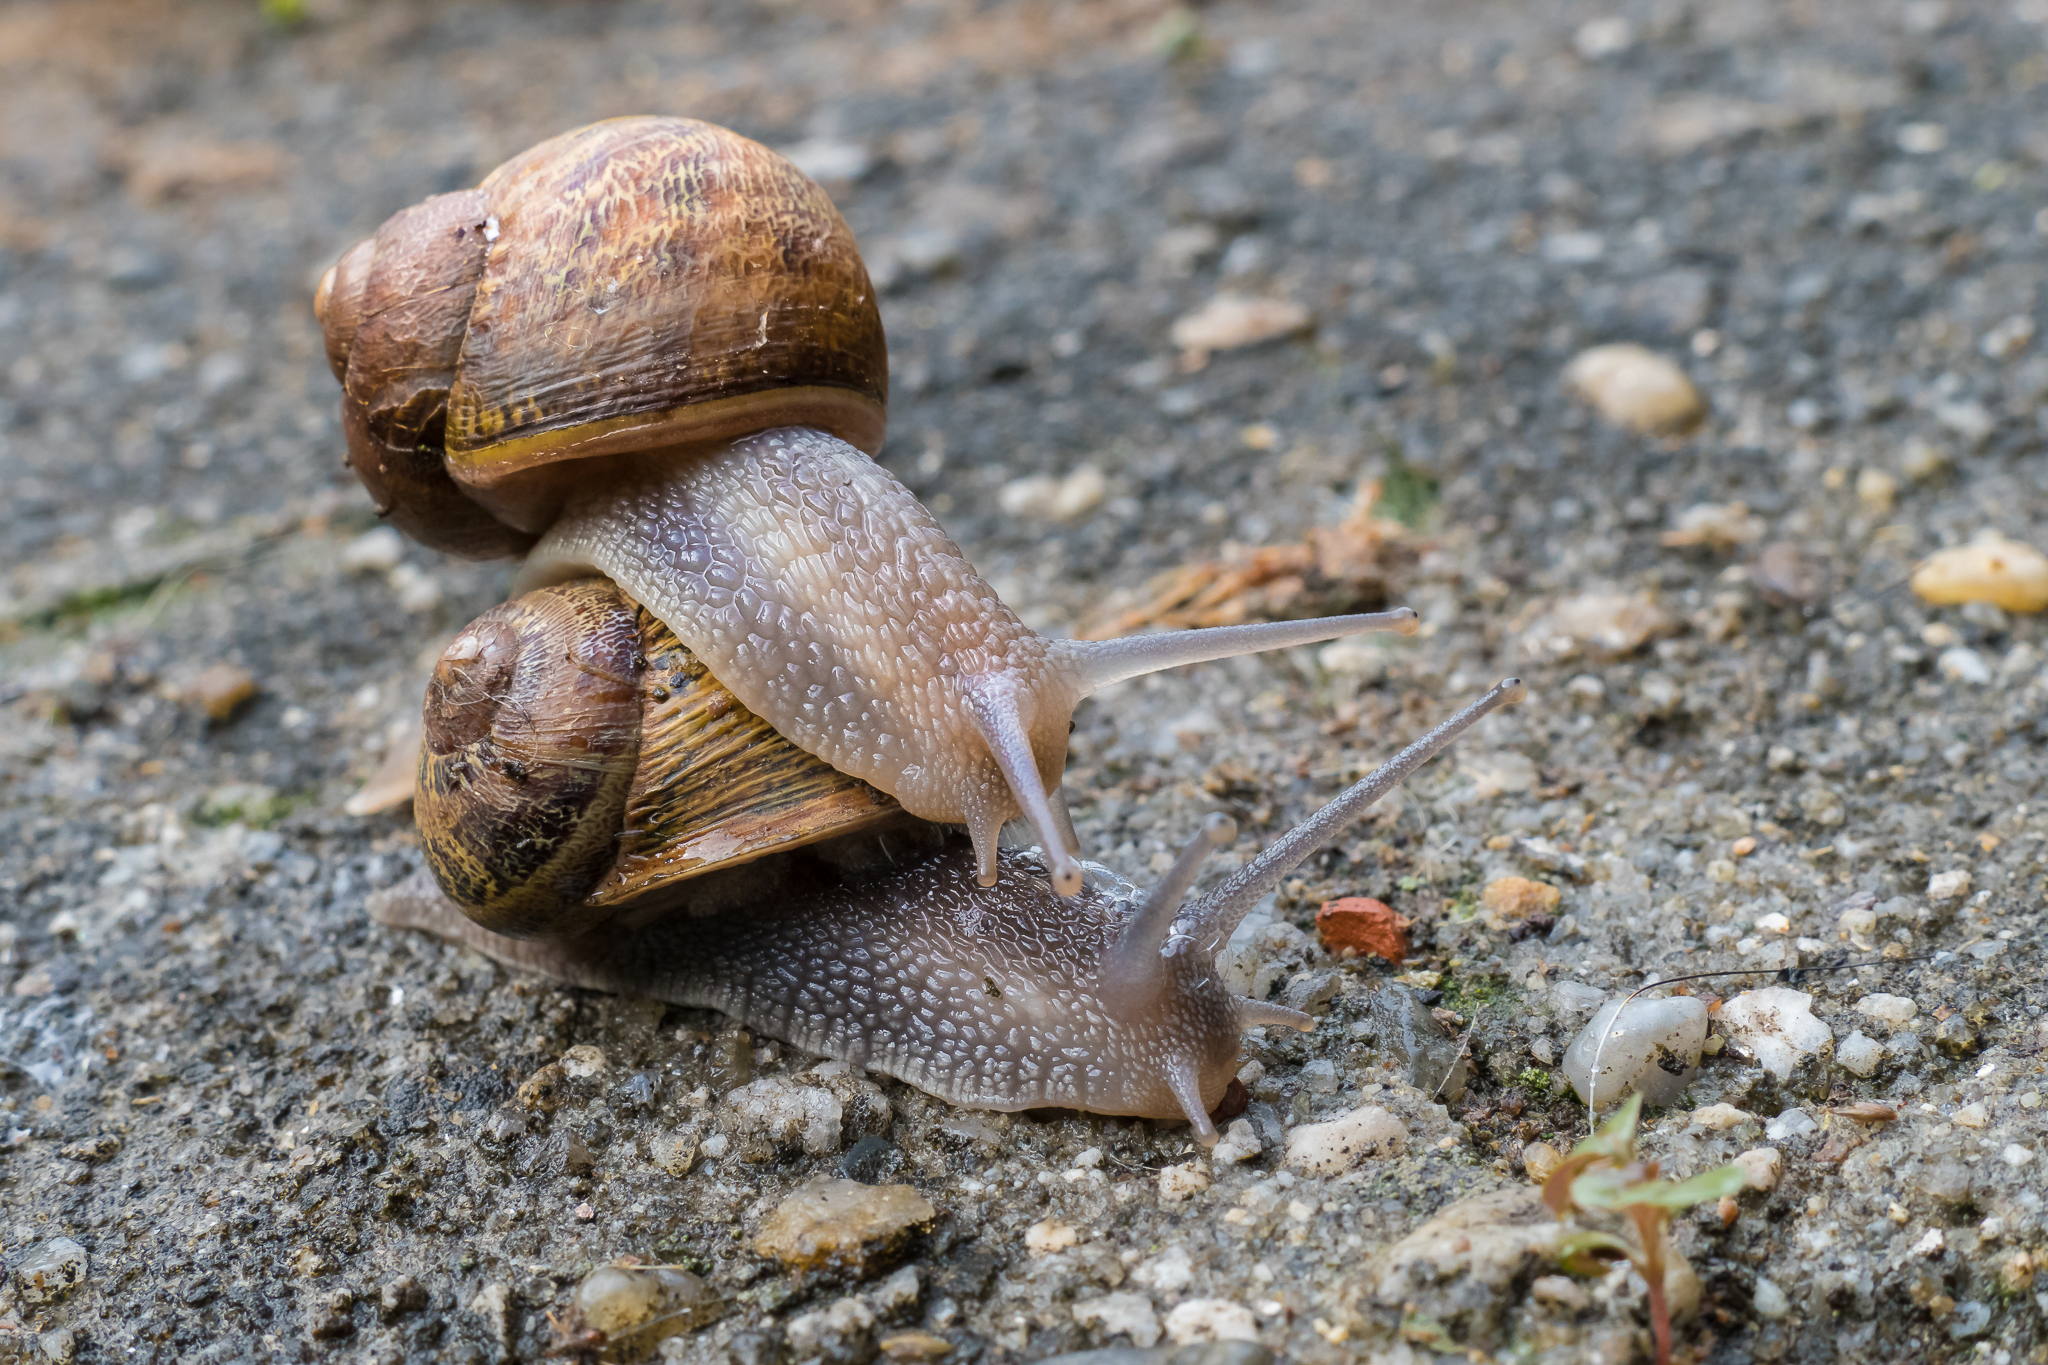
nature, wildlife, macro, fauna, invertebrate, close up, snail, animals, naturaleza, lumixfz1000, fz1000, molluscs, ggl1, xovesphoto, animales, panasoniclumixfz1000, caracoles, schnecken, macro photography, sea snail, marine biology, snails and slugs